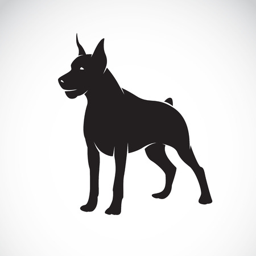
vector image of a dog on white background